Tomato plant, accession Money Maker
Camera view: horizontal (90 deg, fisheye); turntable rotation: 120 degrees
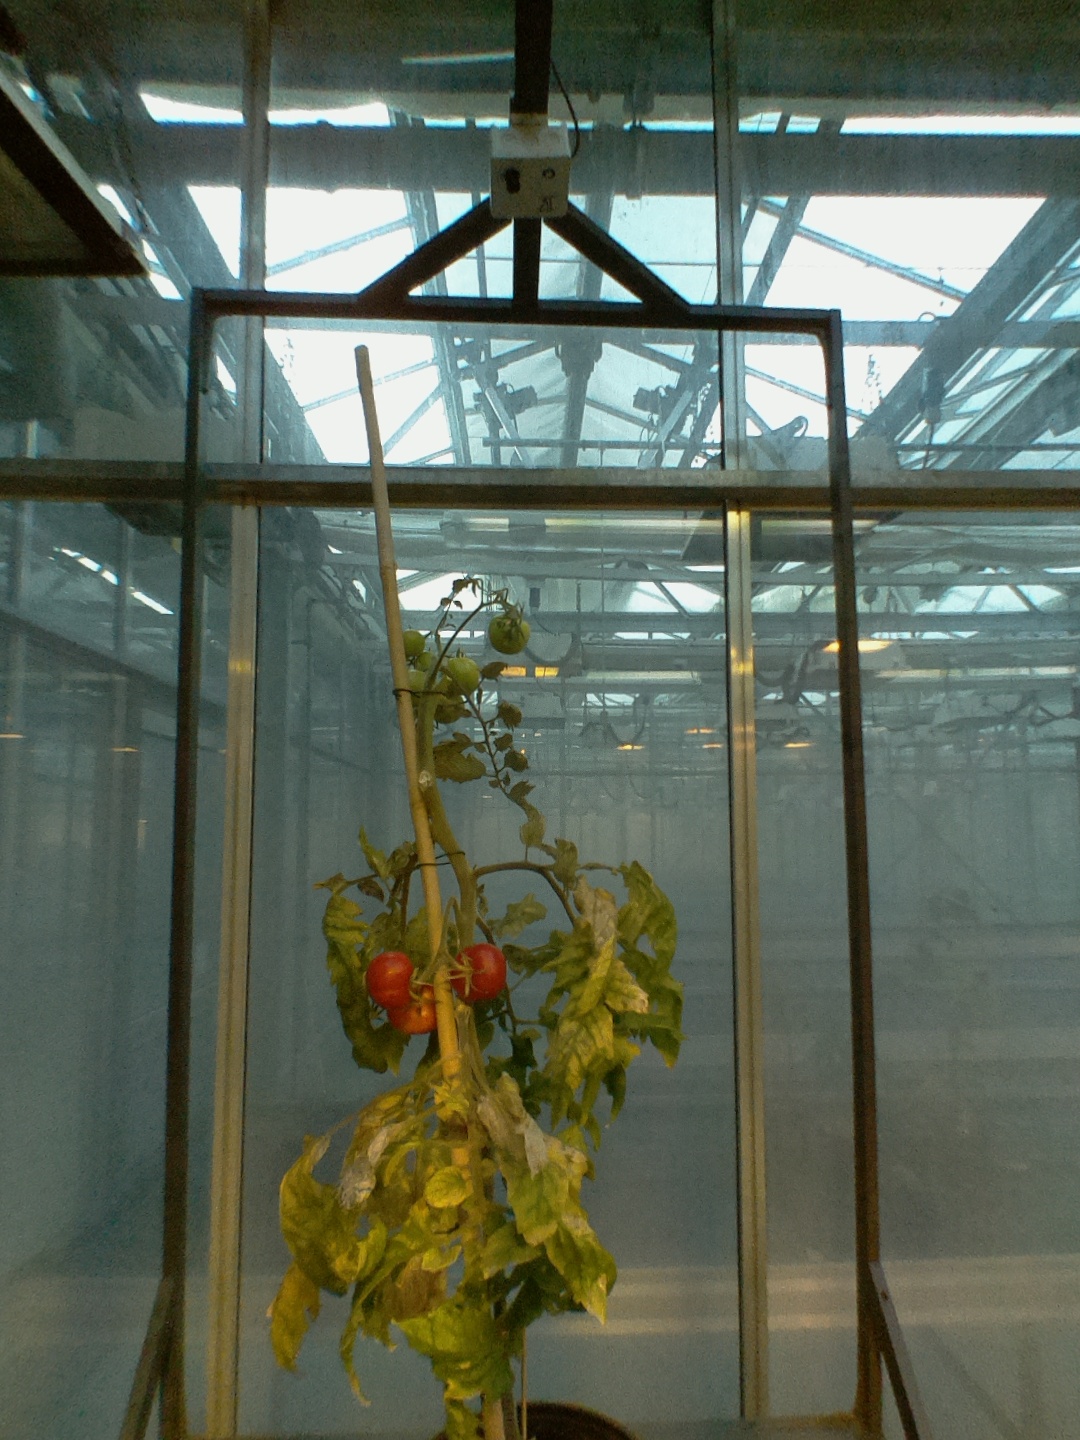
BBCH growth stage 83: 30%-40% of fruits show typical fully ripe color